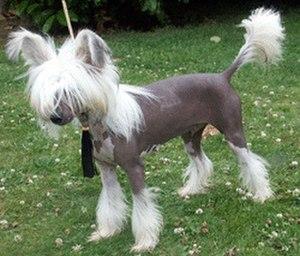
Le chien nu chinois, ou chien chinois à crête, est une race de chien à peau nue.